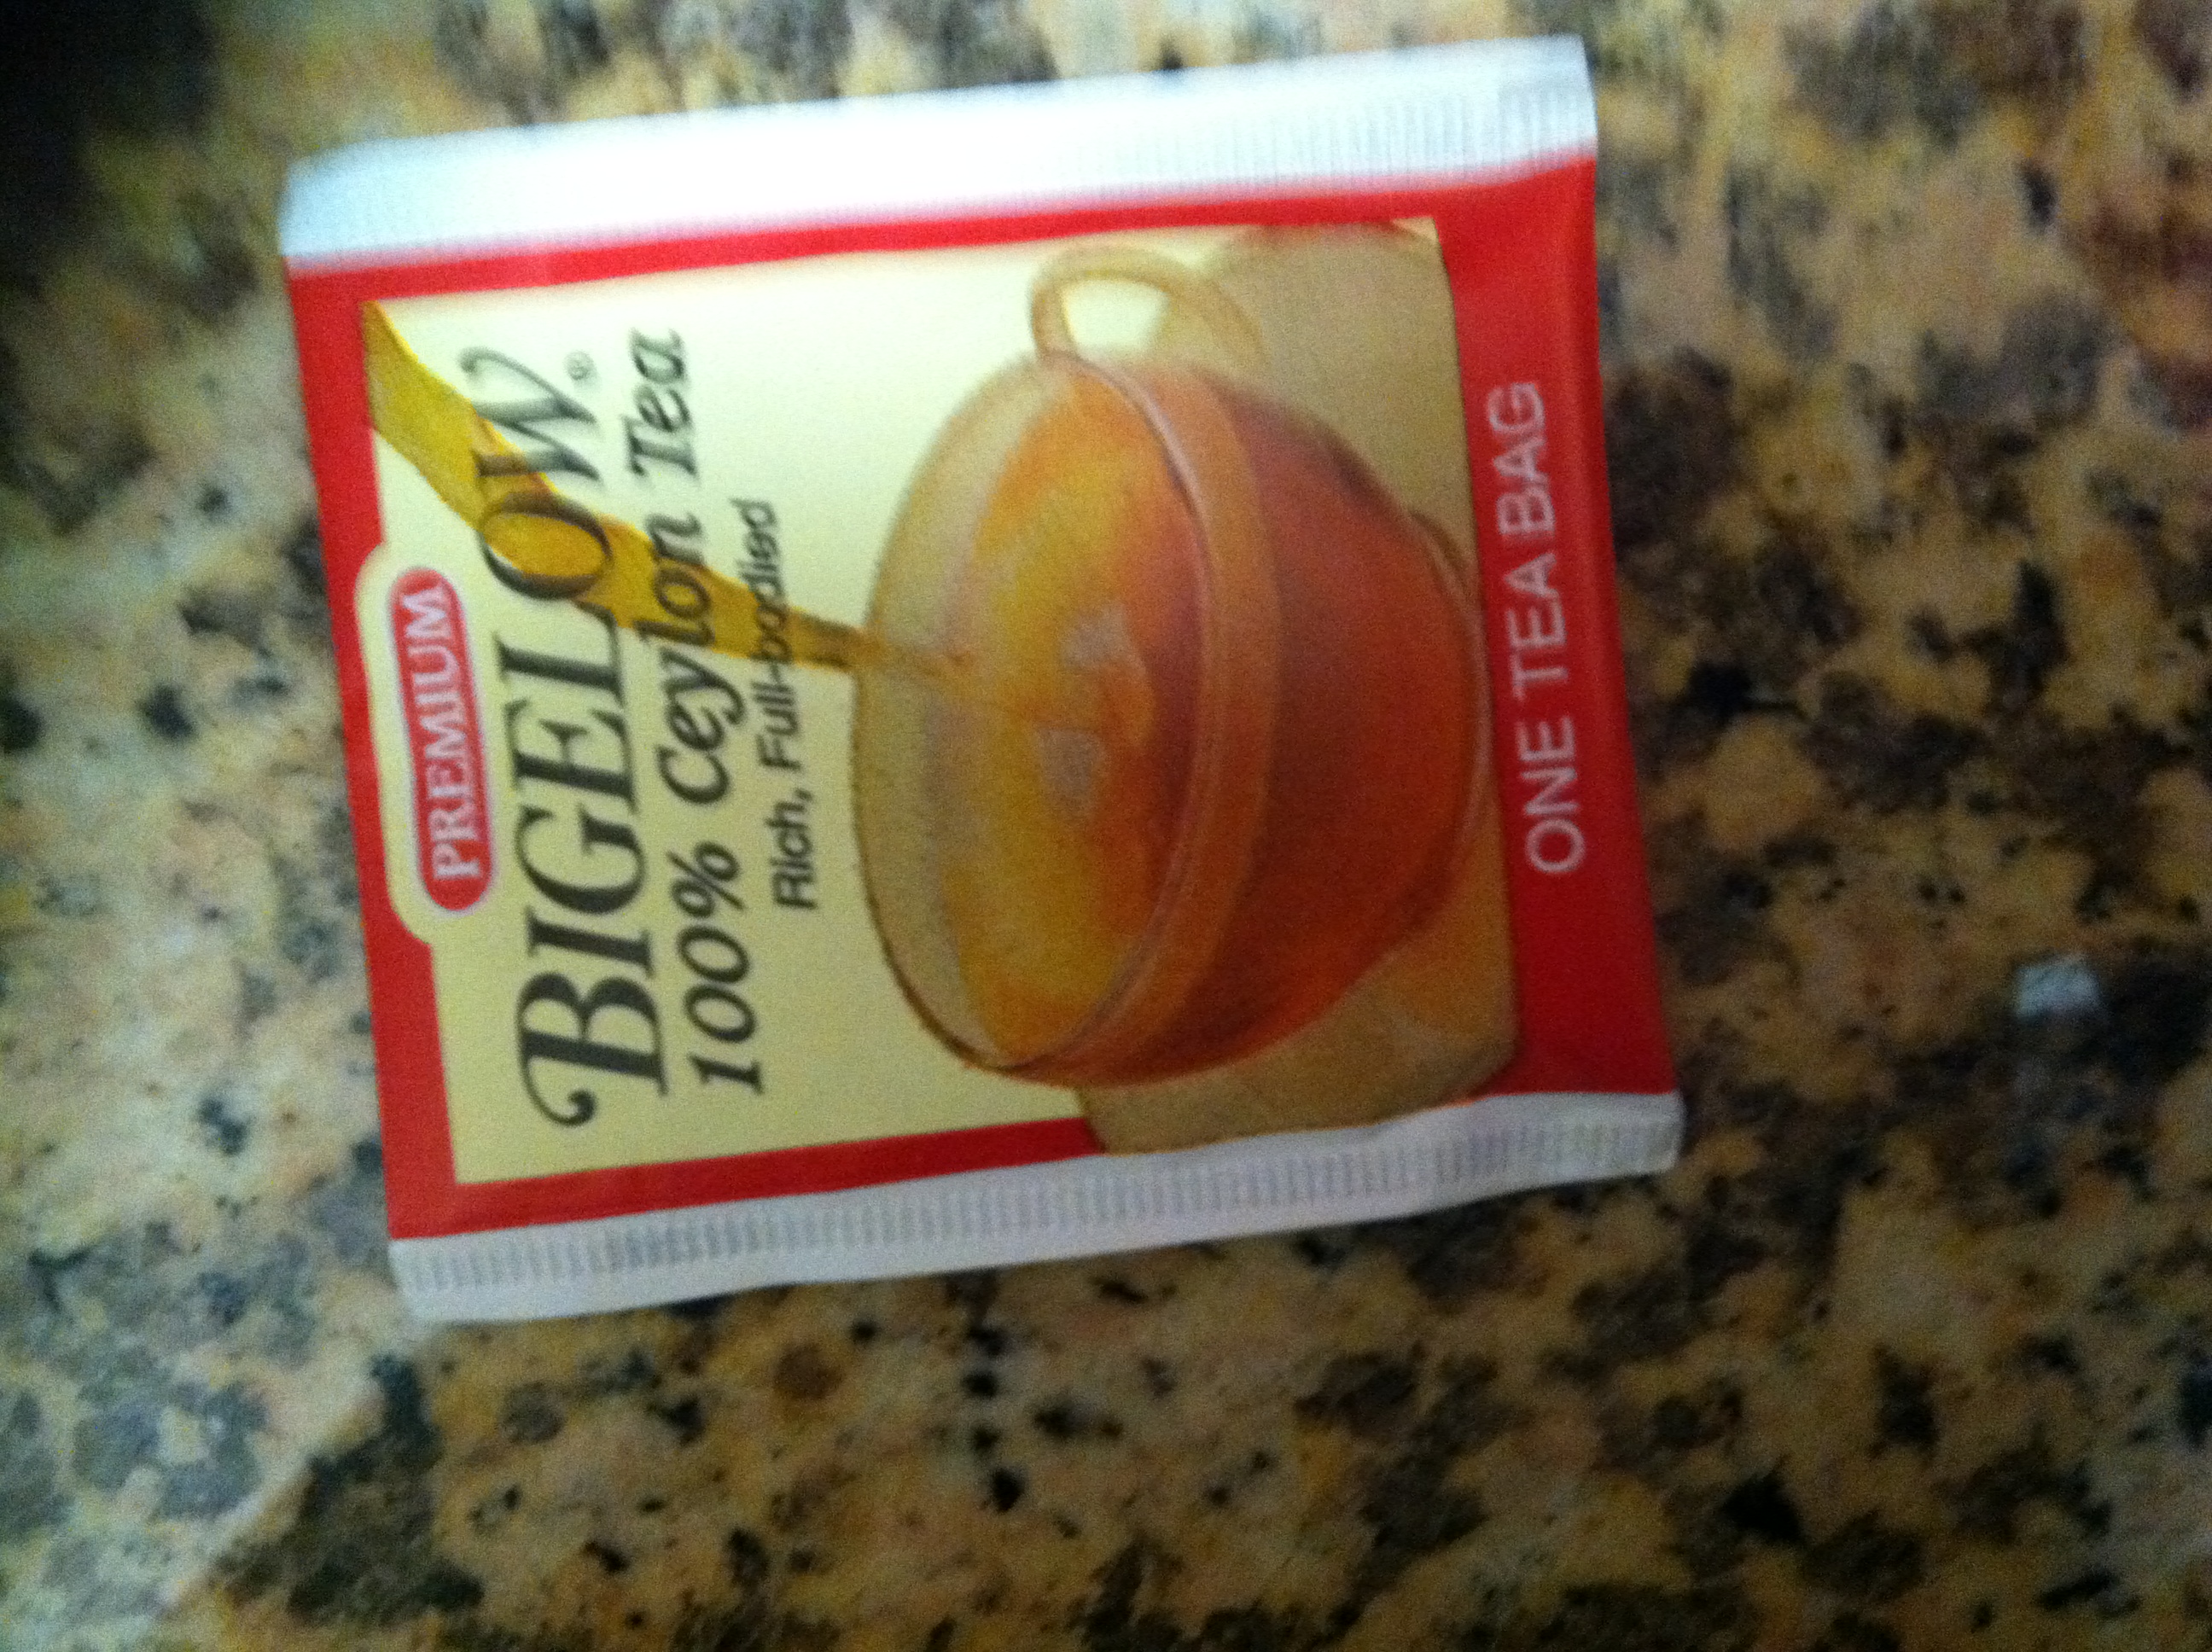Question: What kind of tea is this?
Answer: ceylon